Lombard cuisine

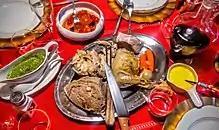
Mixed boiled beef, capon and pork, with green sauce, mustard and yellow sauce

Widespread throughout the territory is sausage, especially pork sausage, in all its variants such as mutton sausage from Valcamonica and "strinù". Another popular dish is "bollito misto" (mixed boiled meats), according to the province, prepared with different cuts of meat, accompanied by Cremonese or Mantuan "mostarda": "cotechino" is also widely consumed throughout the territory and is sometimes served together with "bollito misto". The most famous variant of the territory is the "gran bollito cremonese", in which are added to the classic boiled meat cuts, calf's head, calf's tongue and pot salami, accompanied by the classic boiled sauces.